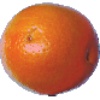
Label: tangelo